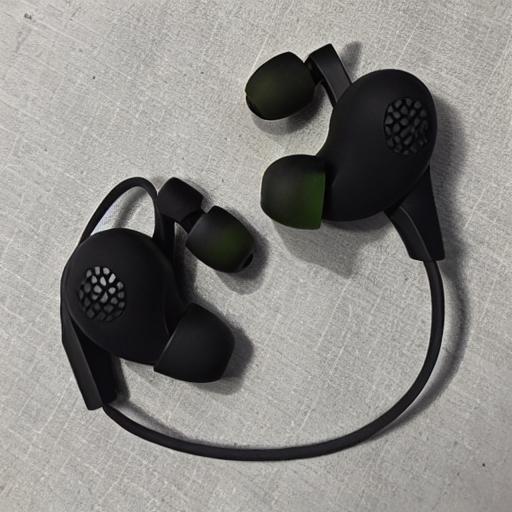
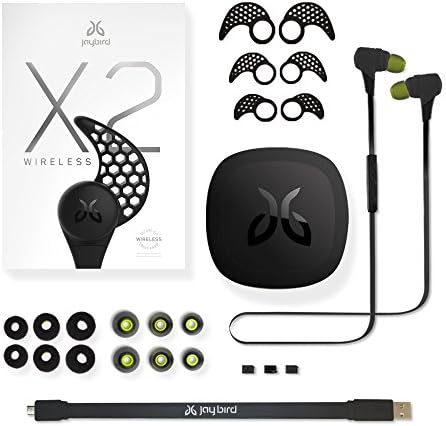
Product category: headphones
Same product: no